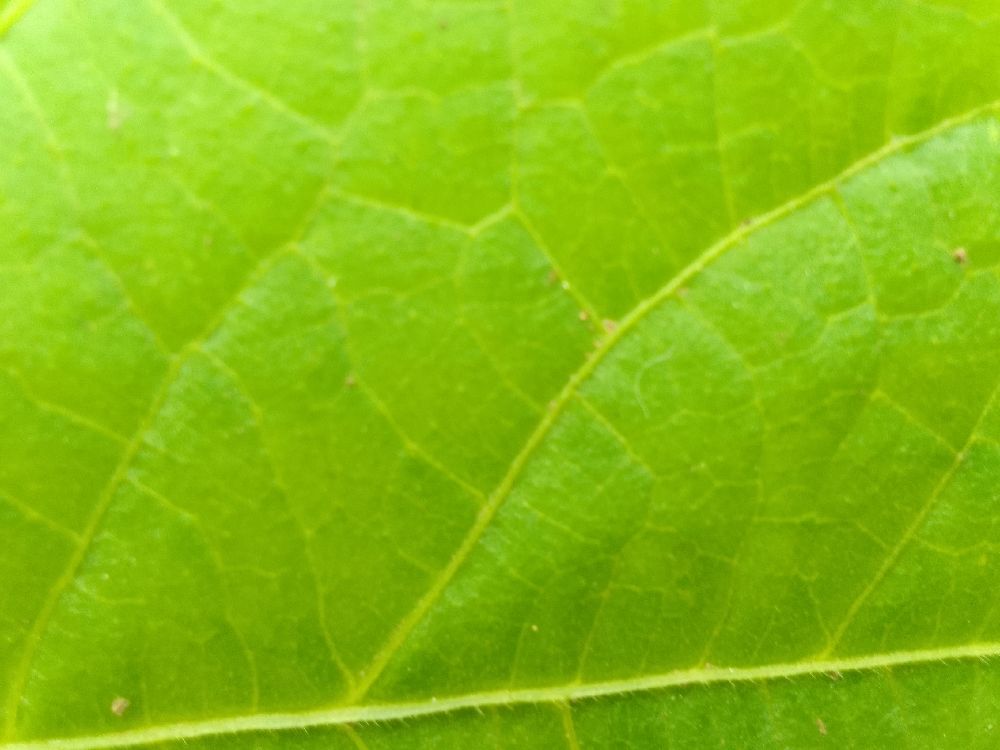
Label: healthy